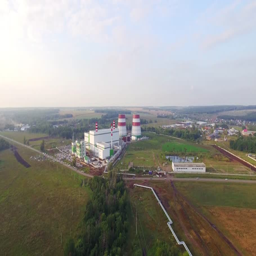
new modern thermal power plant far from the city - aerial drone view